IRAQ Builders

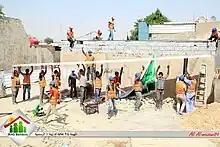
This photo shows the IRAQ Builders volunteers working together to repair Um Zeena's House, the woman who has been abandoned by her husband after a car explosion in Baghdad!

"Ordinary people in real life with active accounts in social media networks can do heroic and huge positive changes in real life!"